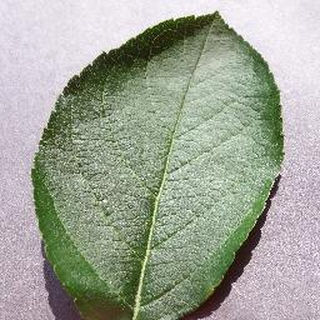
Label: healthy_apple